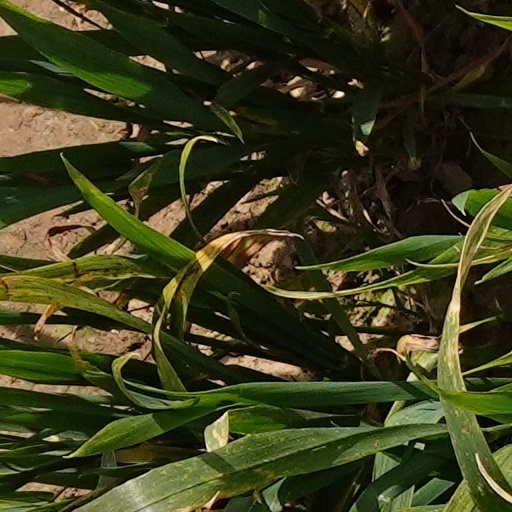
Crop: wheat